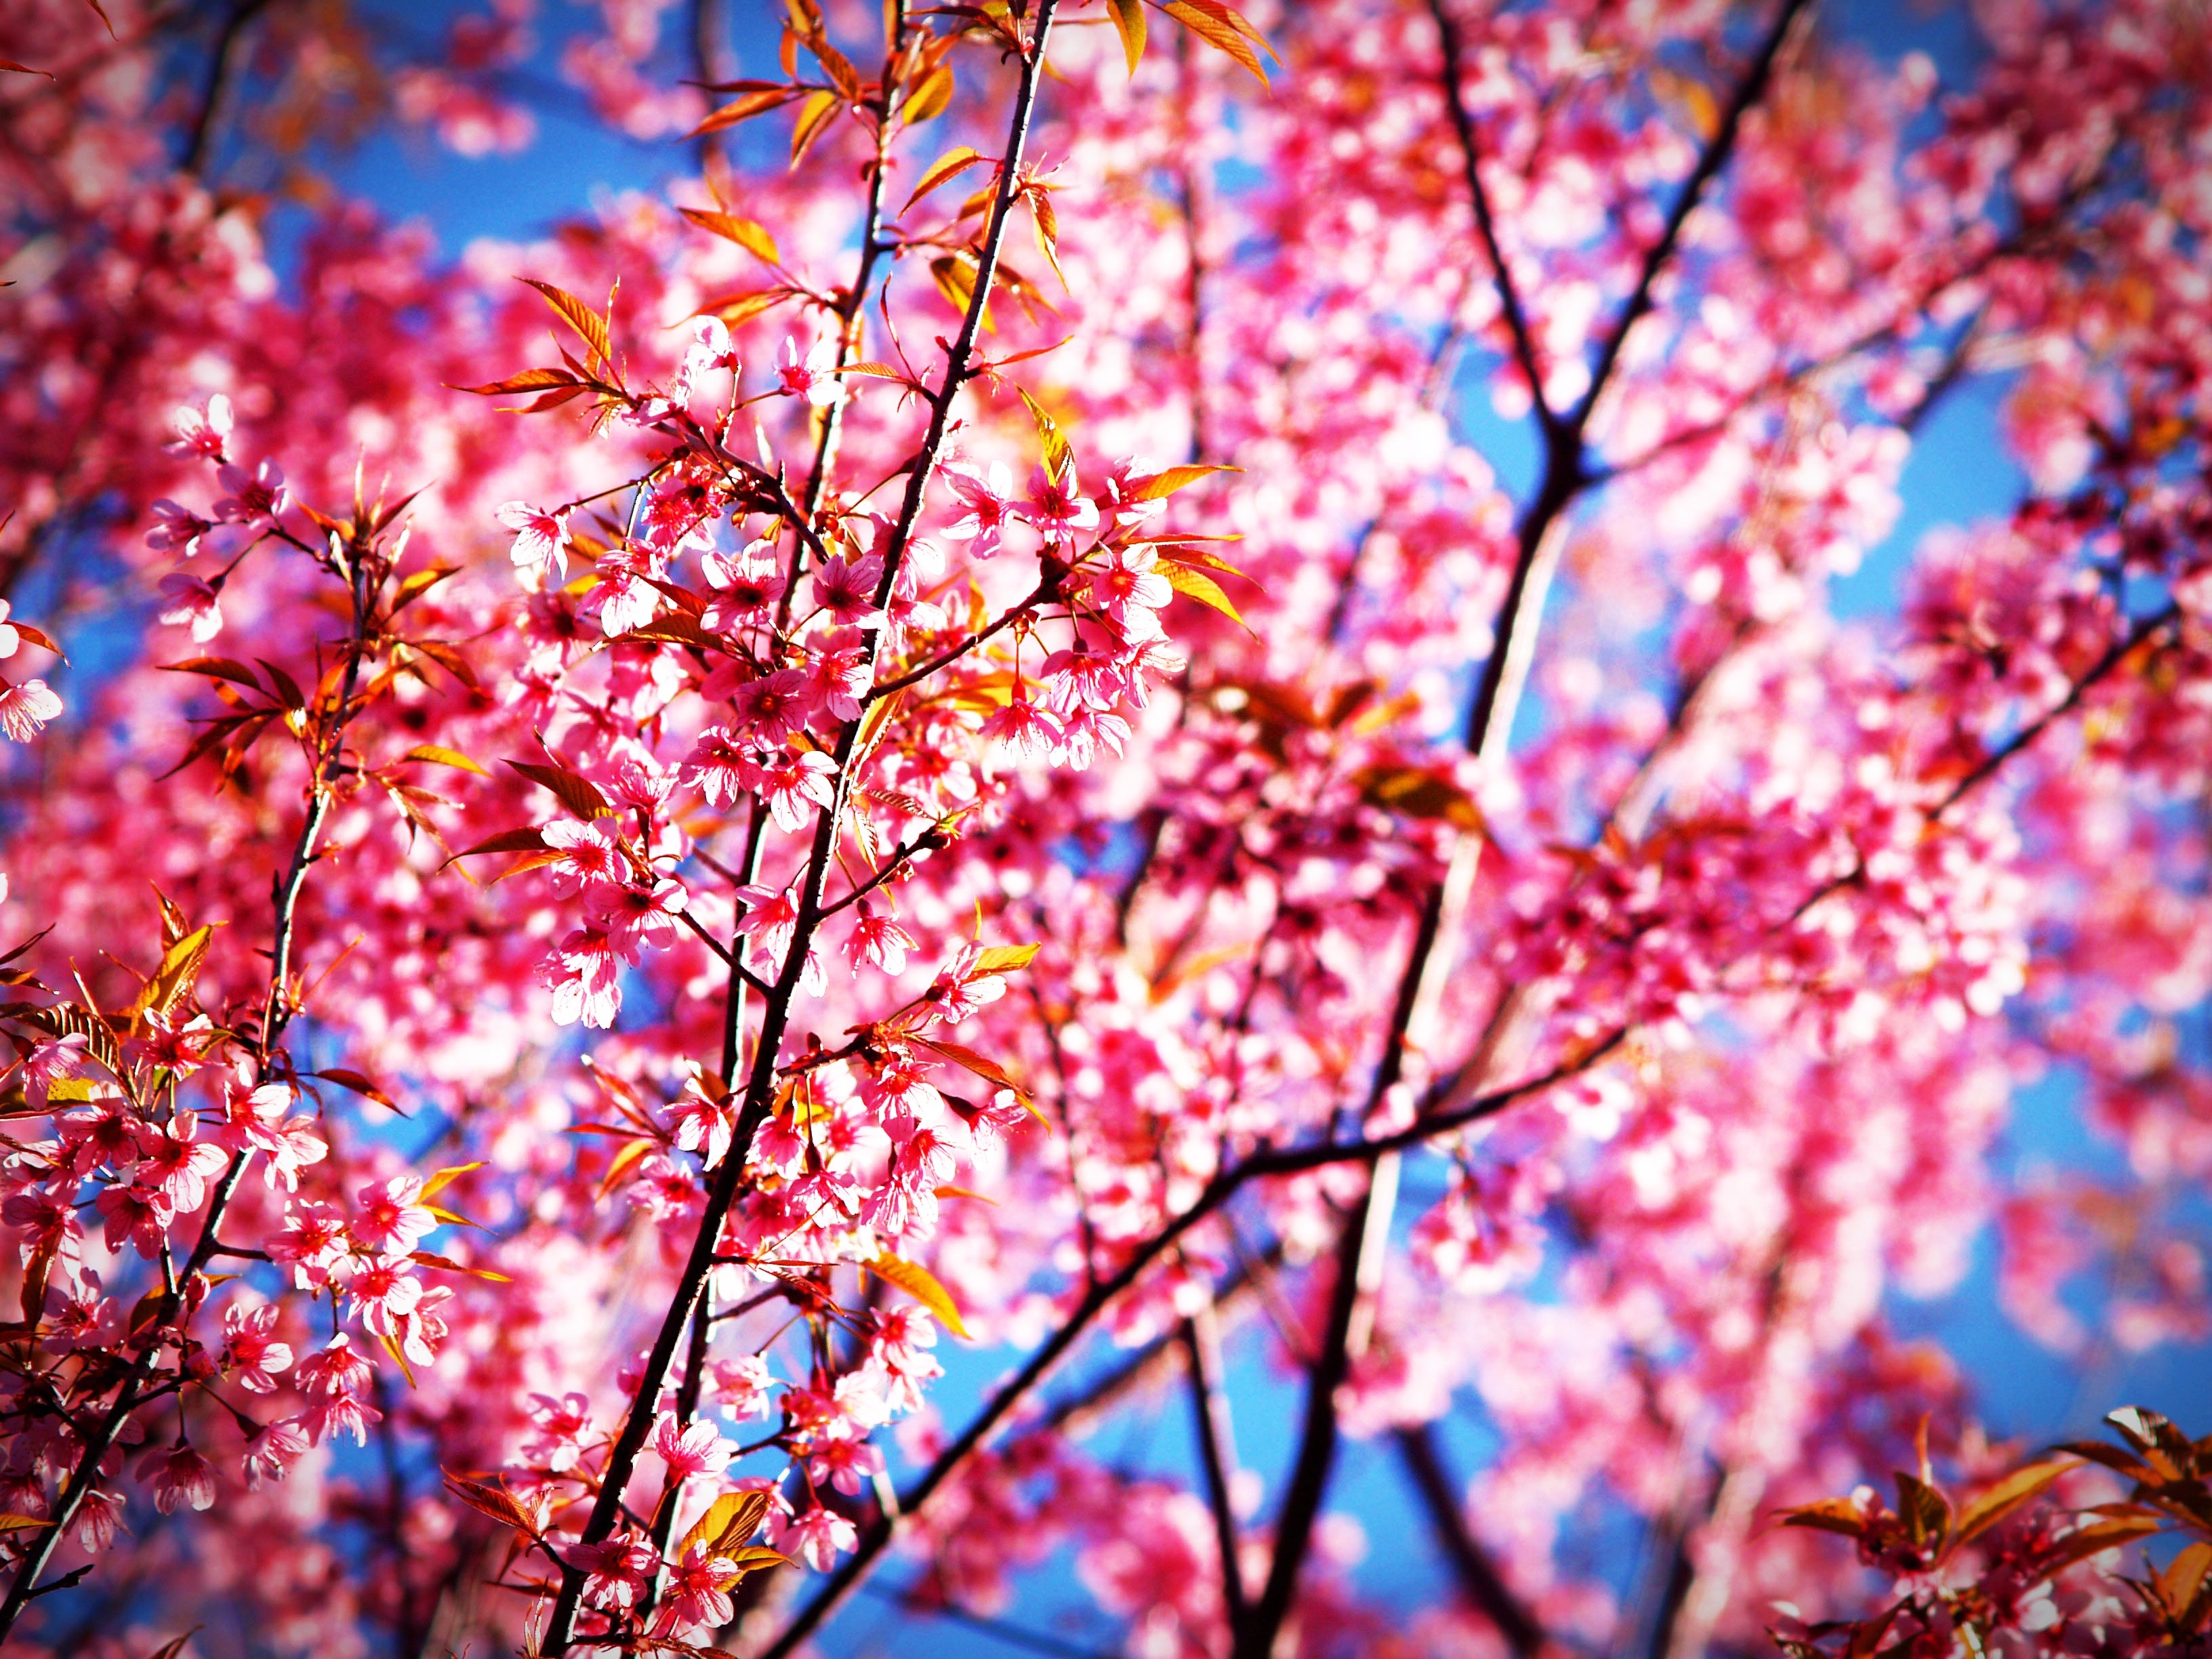
tree, branch, blossom, plant, flower, spring, produce, season, cherry blossom, flowering plant